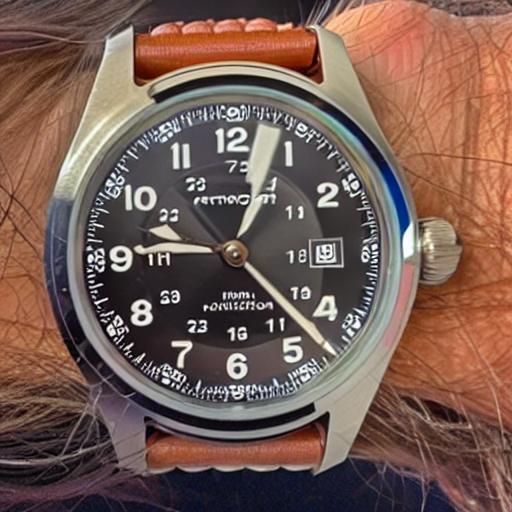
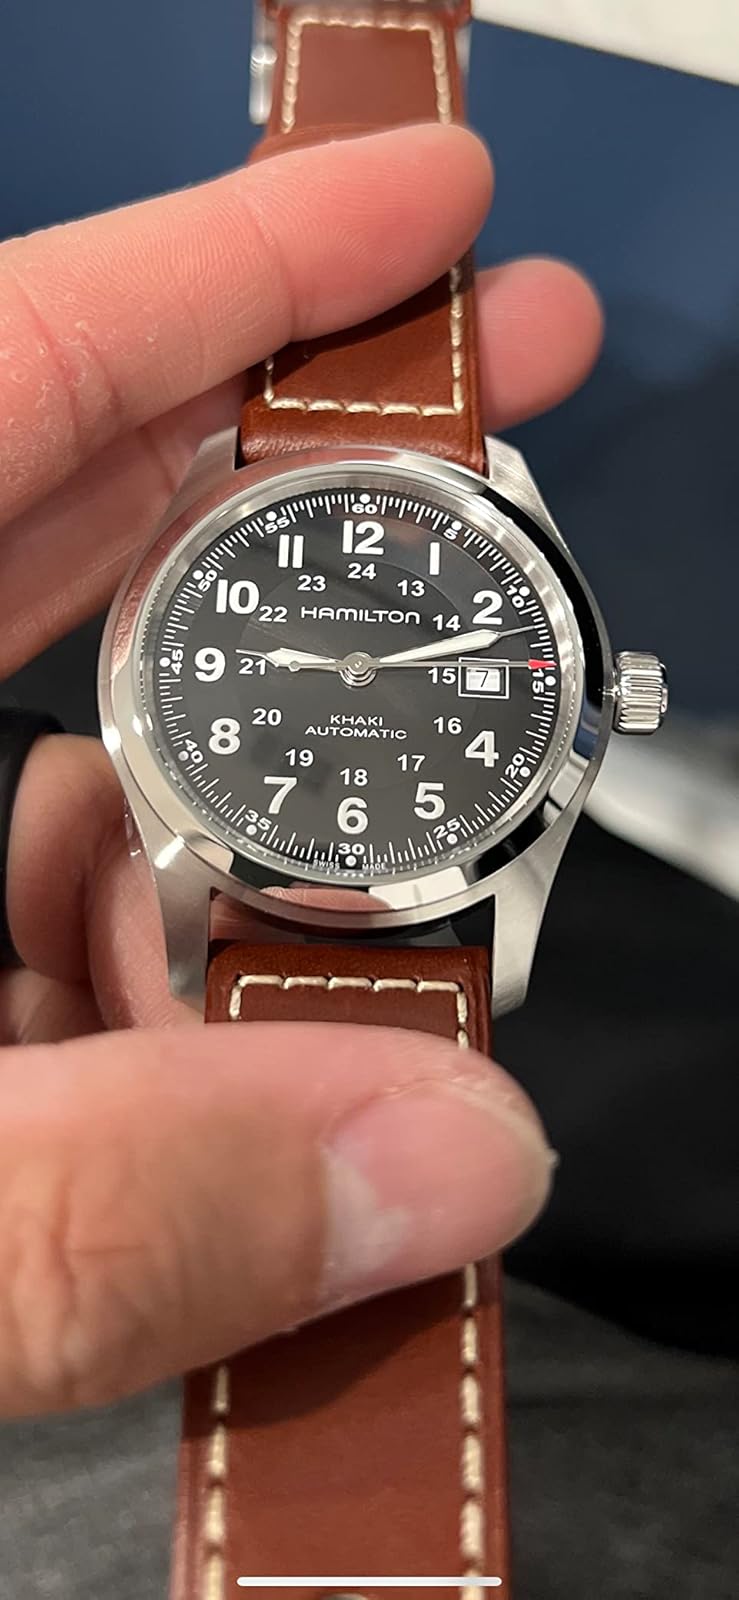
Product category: accessories_watch
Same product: no